NASCAR Craftsman Truck Series

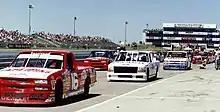
Trucks at Heartland Park Topeka in 1995

Initially, the series used a number of rules that differed from both Winston Cup and Busch Grand National Series racing. Most of the first races were no longer than 125 miles in length, with many being 150-lap races on short tracks. To save teams money by not requiring teams to hire pit specialists and buy extra tires, and because some tracks – Saugus Speedway, Flemington Raceway, Tucson Raceway Park, Evergreen Speedway and Colorado National Speedway most notably—did not have a pit road safe enough for pit stops, or had pits outside the track, starting with the second race of the series in Tucson, NASCAR adopted a five-minute "halftime" break, in place of pit stops, where teams could make any changes they would want to the truck. The only time tire changes were possible were for the interest of safety, such as a tire failure, or a danger to the tire. The rule was popular with television and fans, and was spread for the entire schedule afterwards as pit reporters could interview drivers and crew chiefs for the break in a time without stress. However, starting in 1998, NASCAR introduced competition cautions, with each team being awarded four sets of tires; with this rule change, the halftime break was abolished starting with the race at Pikes Peak International Raceway. In 1999, full pit stops were added, with drivers being allowed to pit during races, but were not allowed to change more than two tires during a stop.